RMS Lusitania

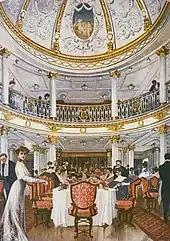
Promotional material showing the first-class dining room

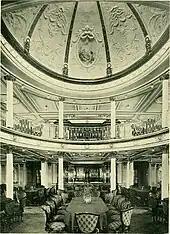
Finished first-class dining room

"Lusitania"s first-class accommodation was in the centre section of the ship on the five uppermost decks, mostly concentrated between the first and fourth funnels. She could cater to 552 first-class passengers when fully booked.